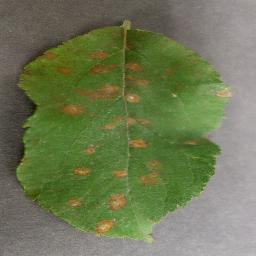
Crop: apple
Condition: cedar_rust